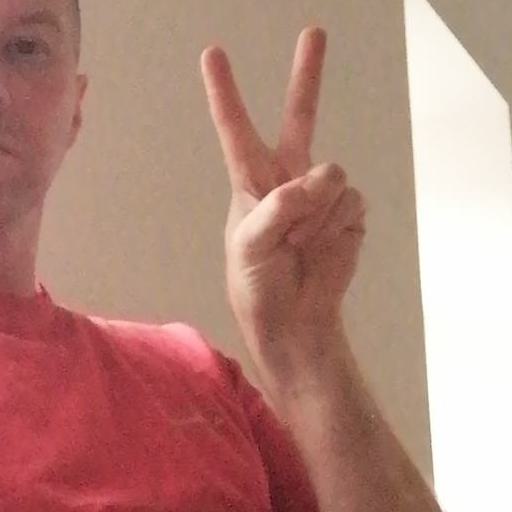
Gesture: peace